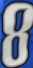
Number: 8